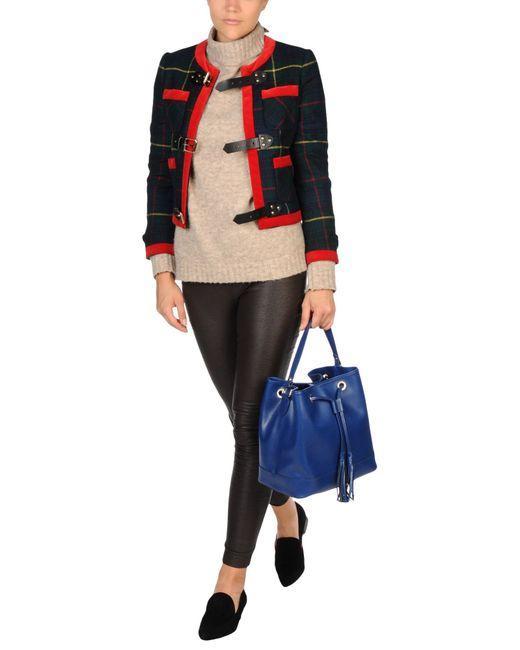
schlichte Skinny-Hose aus schwarzem Leder mit trendiger Jacke